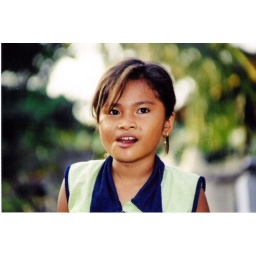
120 gilis - girl in green